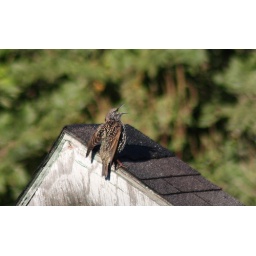
Sitting on the bird box calling to its friends. At home, by Dee.